Hito Steyerl

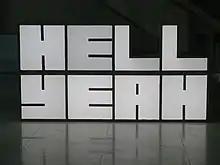
Installation view of Hell Yeah We Fuck Die, 2016

In 2013 Steyerl released her video "How Not to Be Seen", presenting five lessons in invisibility. These lessons include how to 1. Make something invisible for a camera, 2. Be invisible in plain sight, 3. Become invisible by becoming a picture, 4. Be invisible by disappearing, and 5. Become invisible by merging into a world made of pictures. Many of these methods may seem impossible. "How Not to Be Seen" is a satirical take on instructional films. Much of the video also deals with surveillance and digital imagery: for example, figures in all black dance around as "pixels," and aerial photography features frequently. Thus, "How Not to be Seen" becomes a tutorial for invisibility in an age of intense hypersurveillance.